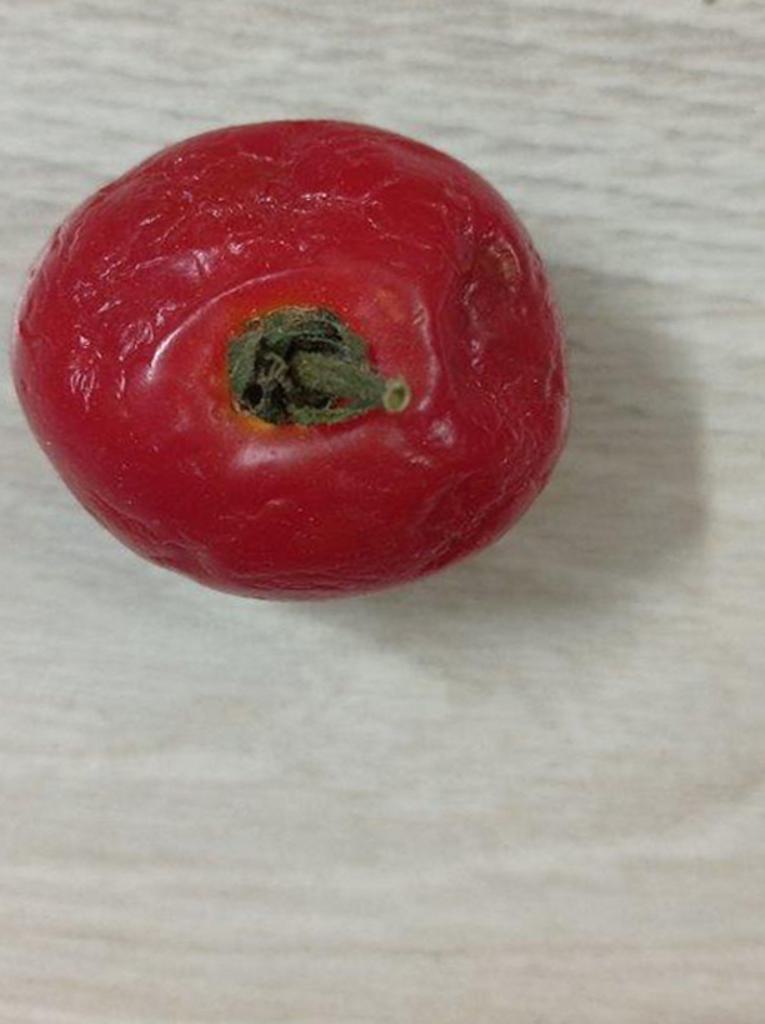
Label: Rotten